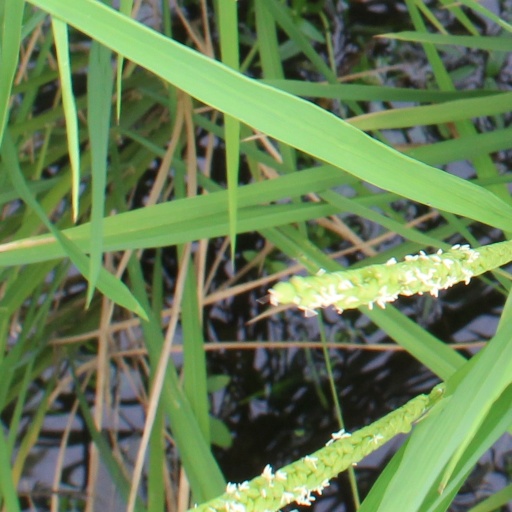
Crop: rice